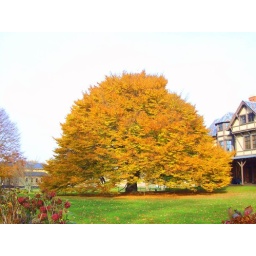
This tree is usually bare by this time of year!